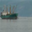
Label: ship